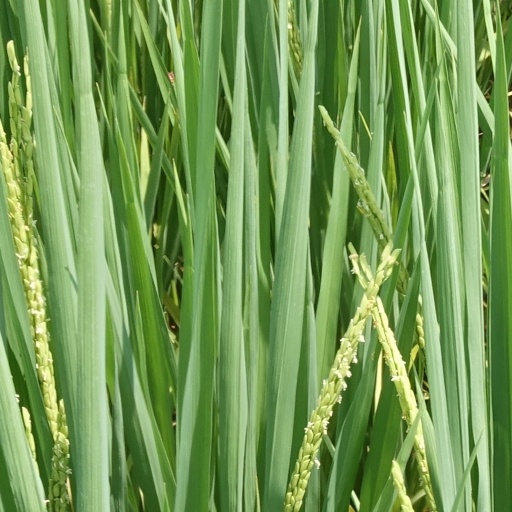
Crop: rice